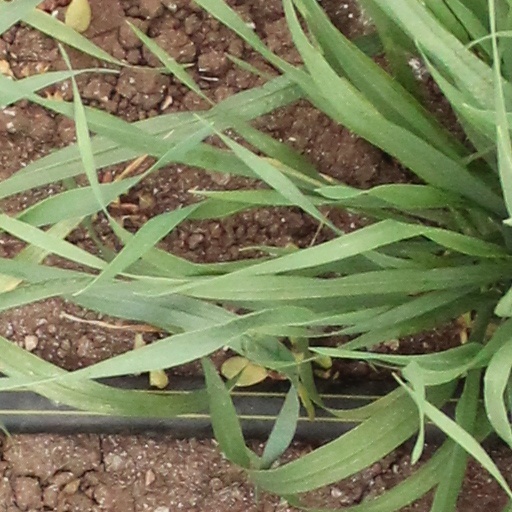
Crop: wheat